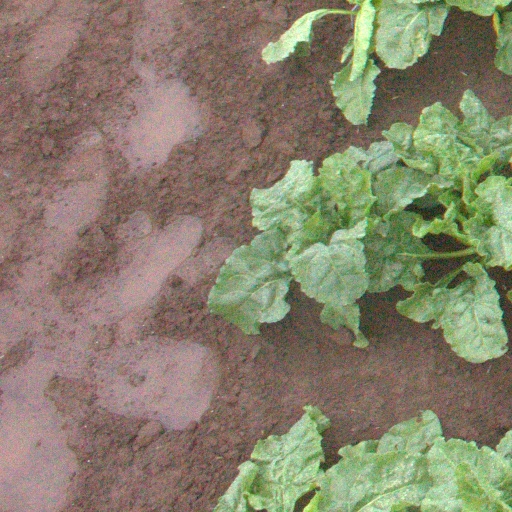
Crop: sugar beet